73 Hengrove–UWE Frenchay Campus

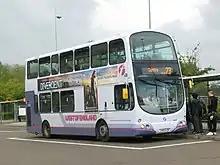
A bus operating on the route

The 73 is a bus route that operates between Hengrove and UWE Frenchay in Bristol. It is operated by First West of England.